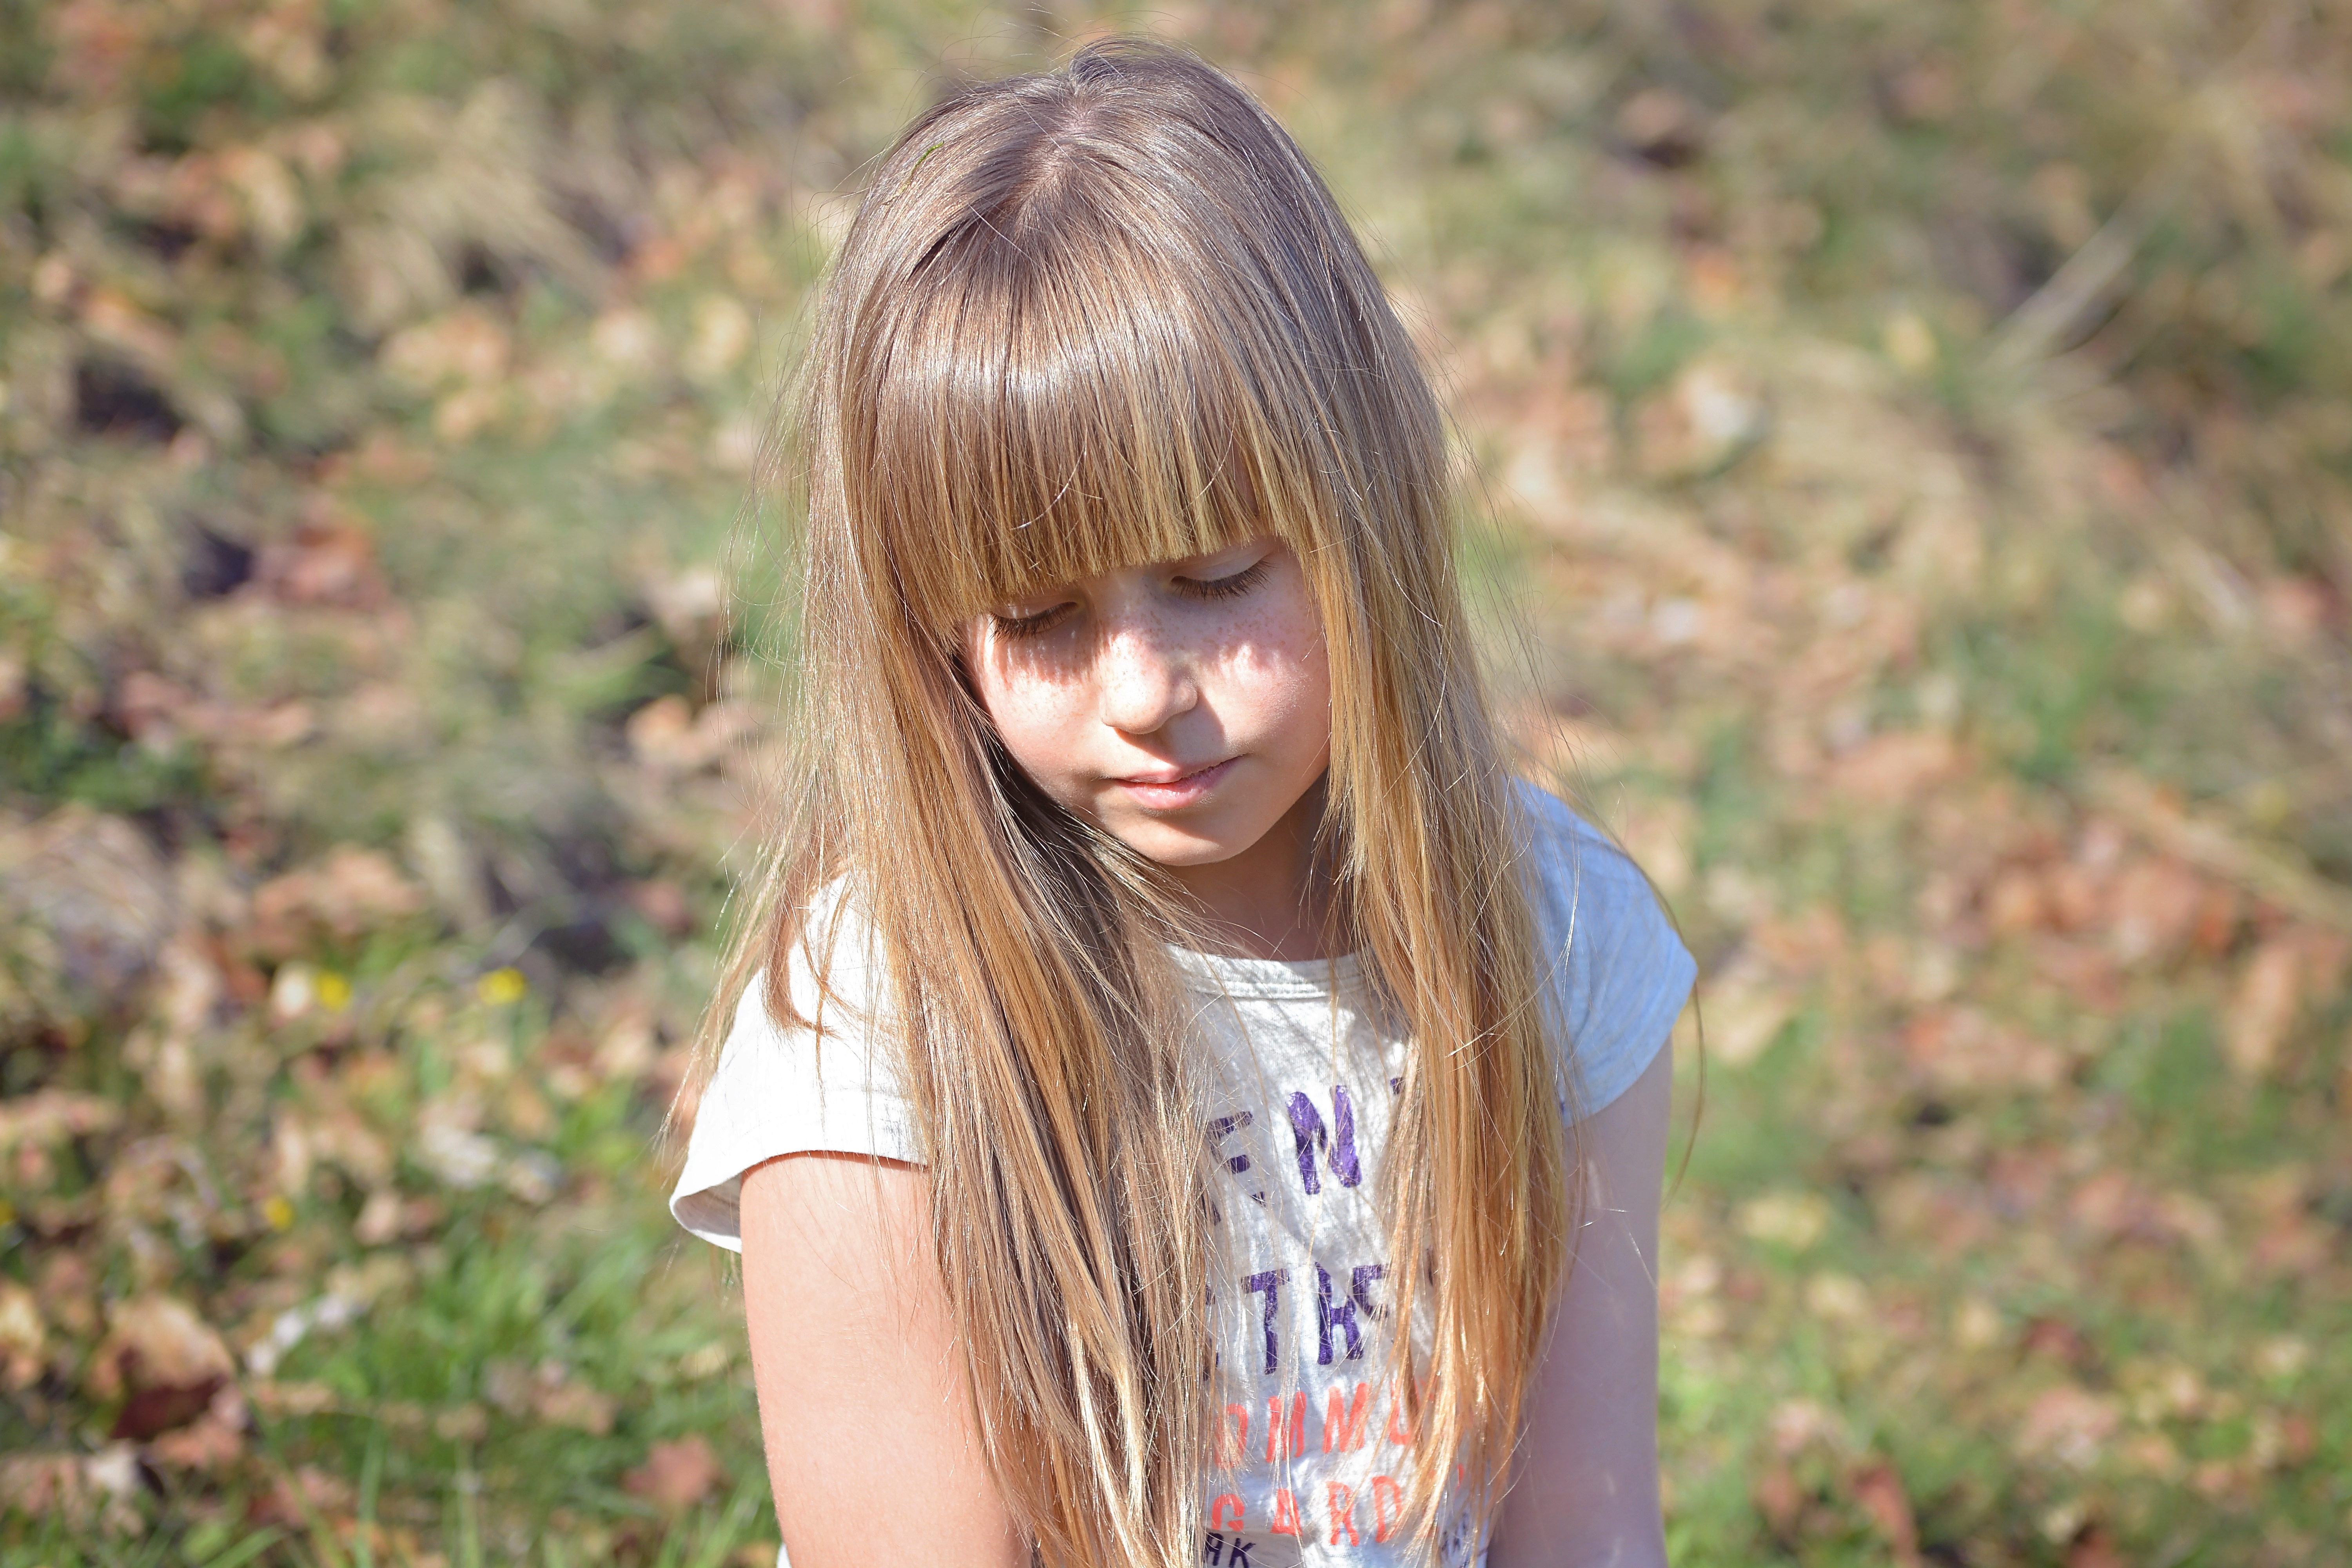
nature, person, girl, hair, photography, meadow, view, portrait, model, spring, child, fashion, thoughtful, lady, facial expression, season, hairstyle, long hair, sad, face, dress, eye, skin, beauty, blond, out, photo shoot, brown hair, portrait photography